Jacques Faure (French Army officer)

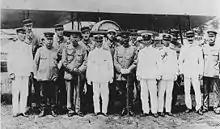
Jacques Faure (front row, 2nd from right) with Togo Heihachiro and French Airforce Mission members at Kakamigahara Air Base near Gifu in 1919.

Jacques Marie Alfred Gaston Faure (2 March 1904 – 9 April 1988) was a French Army general and skier. He was the leader of the French national Olympic military patrol team in 1936 which placed sixth and in 1961 one of the masterminds of the Algiers putsch.